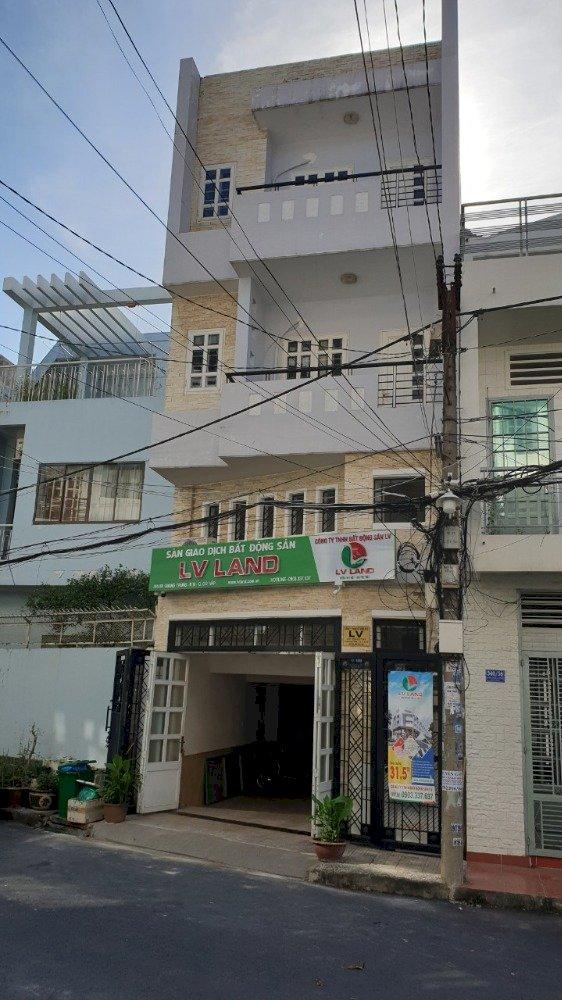
không có người nào đang xuất hiện ở trong bức ảnh